Andaman Law College

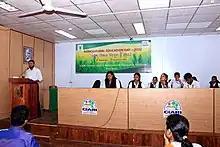
Students Panel representing Andaman Law College in a Debate organized by ICAR-Central Island Agricultural Research Institute

On 16 November 2022, A panel of Andaman Law College represented the college in a debate competition. The Inter-College debate competition was organized by ICAR-Central Island Agricultural Research Institute (Andaman & Nicobar Islands) on the topic “Whether agriculture, animal husbandry and fisheries are promising professional career or not?”. Two panels argued on behalf of Andaman Law college in debate competition. The panels was headed by Mr. Siddhanth Rai Sharma & Miss. Pooja Chetri.